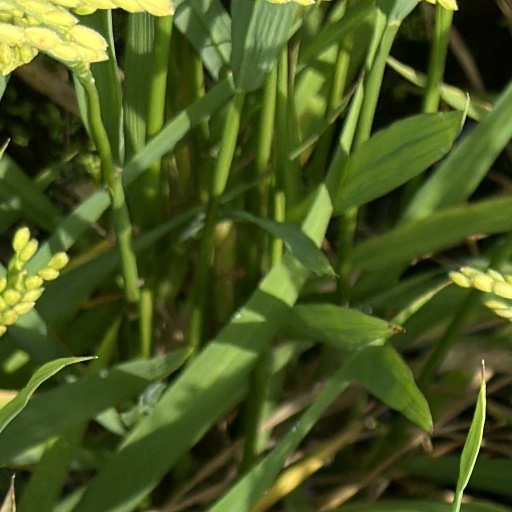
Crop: rice